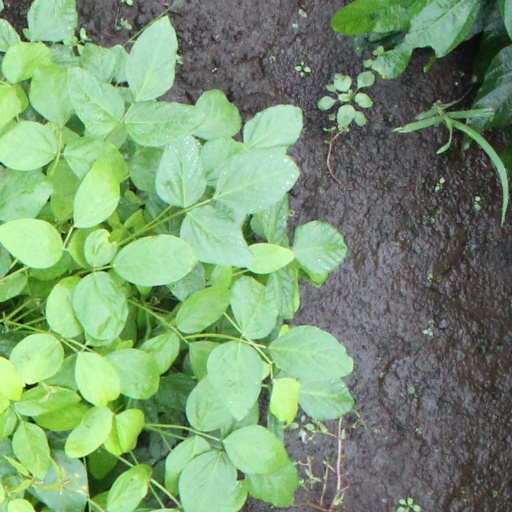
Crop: soybean